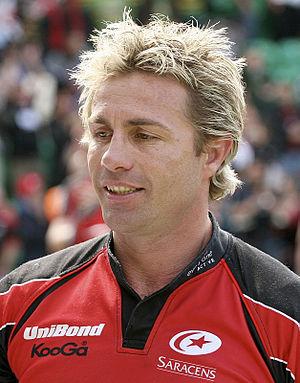
Le joueur de rugby à XV néozelandais Justin Marshall lors de la demi-finale du championnat d'Angleterre 2009-10 Italiano: Il rugbista a 15 neozelandese Justin Marshall, dei Saracens, durante la semifinale della English Premiership 2009-10
Justin Warren Marshall, né le 5 août 1973 à Gore, est un joueur de rugby néo-zélandais évoluant au poste de demi de mêlée. Il a formé avec Andrew Mehrtens l'une des paires de demi les plus fameuses du rugby, tant chez les Blacks que chez les Canterbury Crusaders. Il est le demi de mêlée le plus capé de l'histoire du rugby néo-zélandais, mais également le meilleur marqueur d'essais à ce poste.